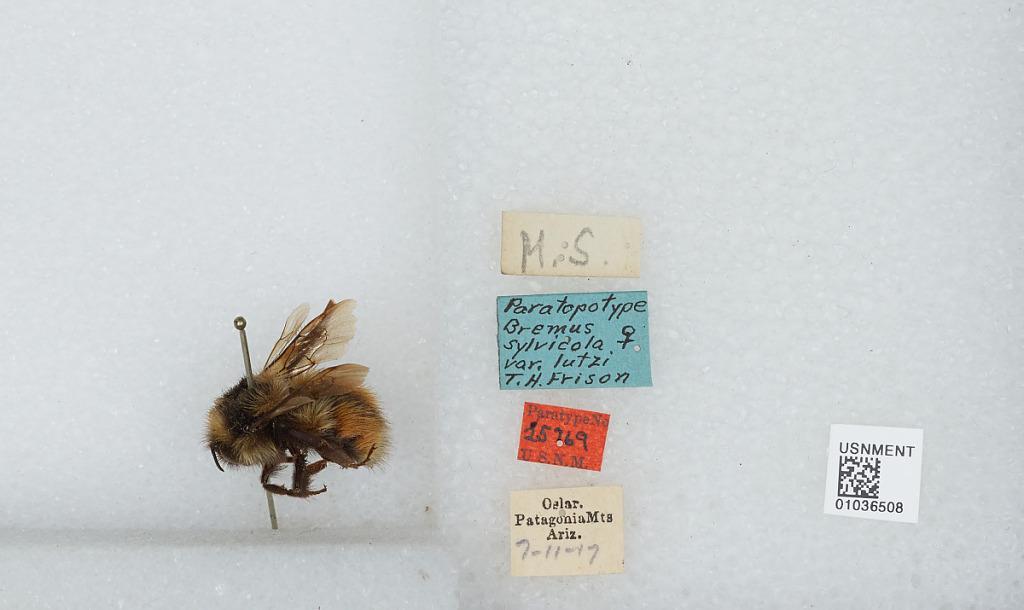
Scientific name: Bombus (Pyrobombus) sylvicola Kirby
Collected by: Oslar
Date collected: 1917-7-11
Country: United States
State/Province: Arizona
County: Santa Cruz
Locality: Patagonia Mountains
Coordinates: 31.42, -110.73